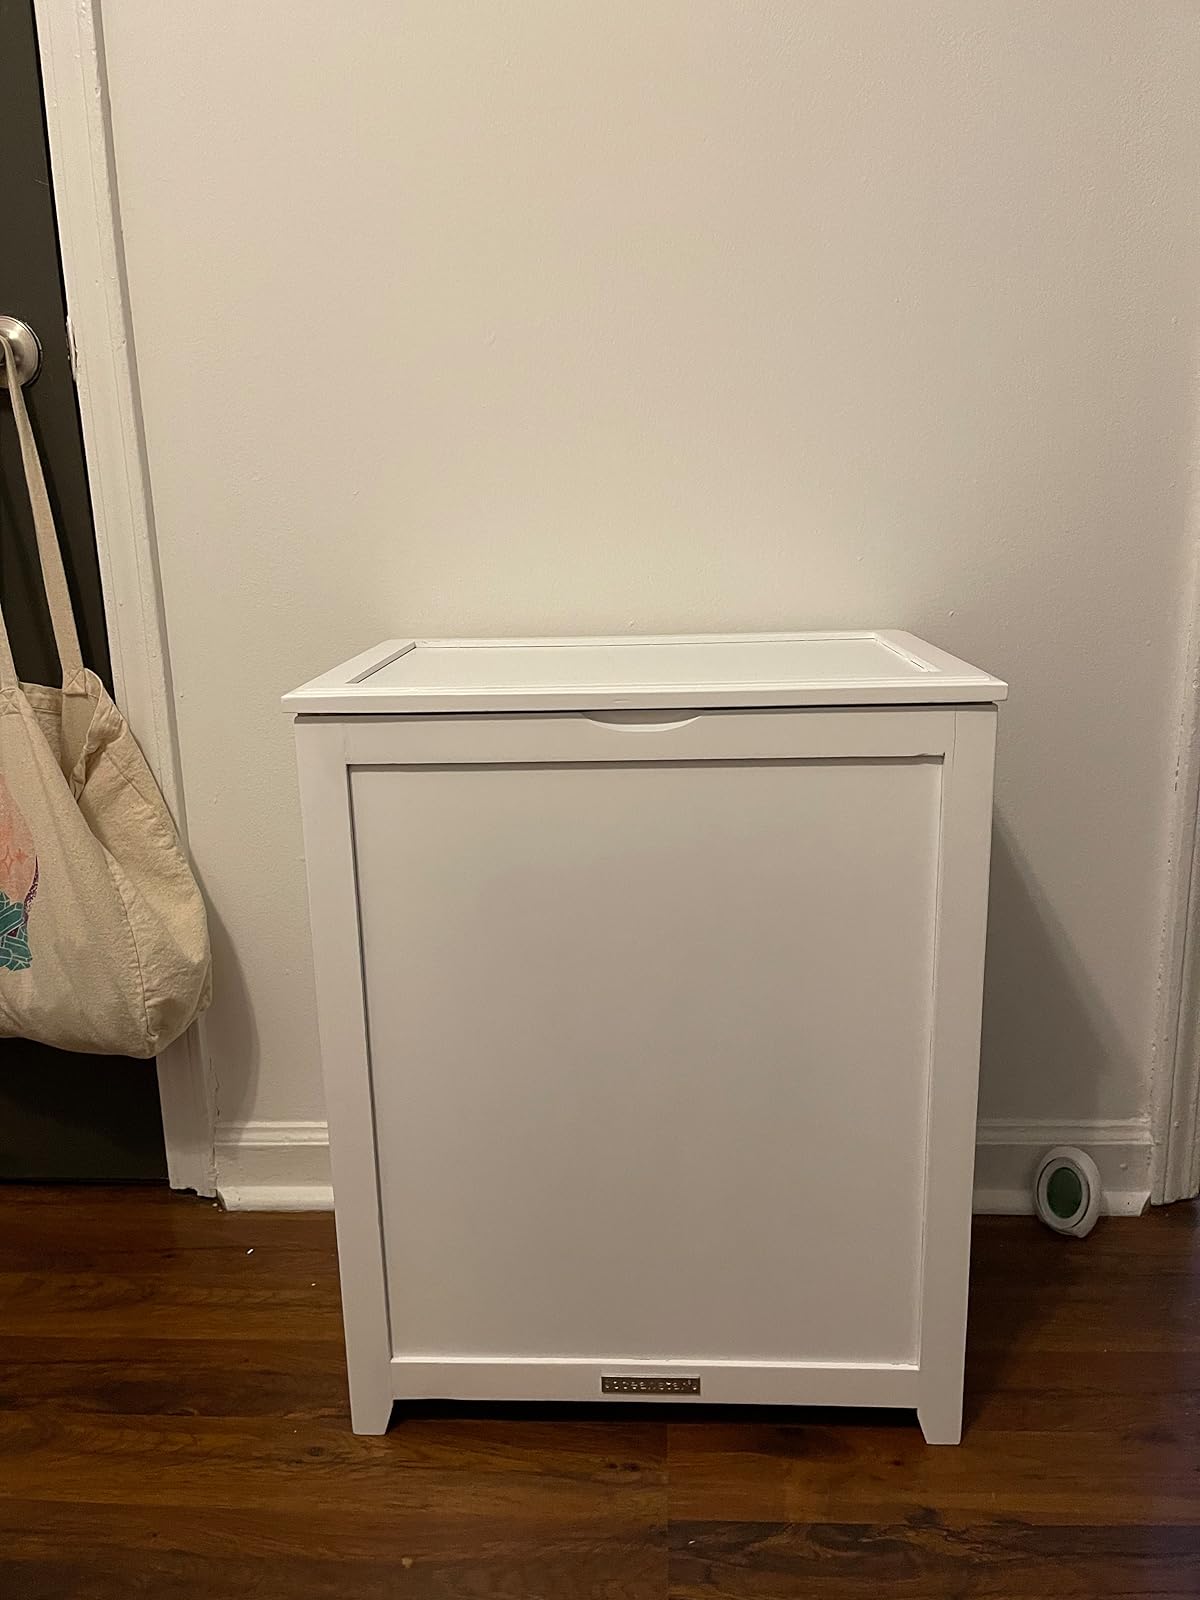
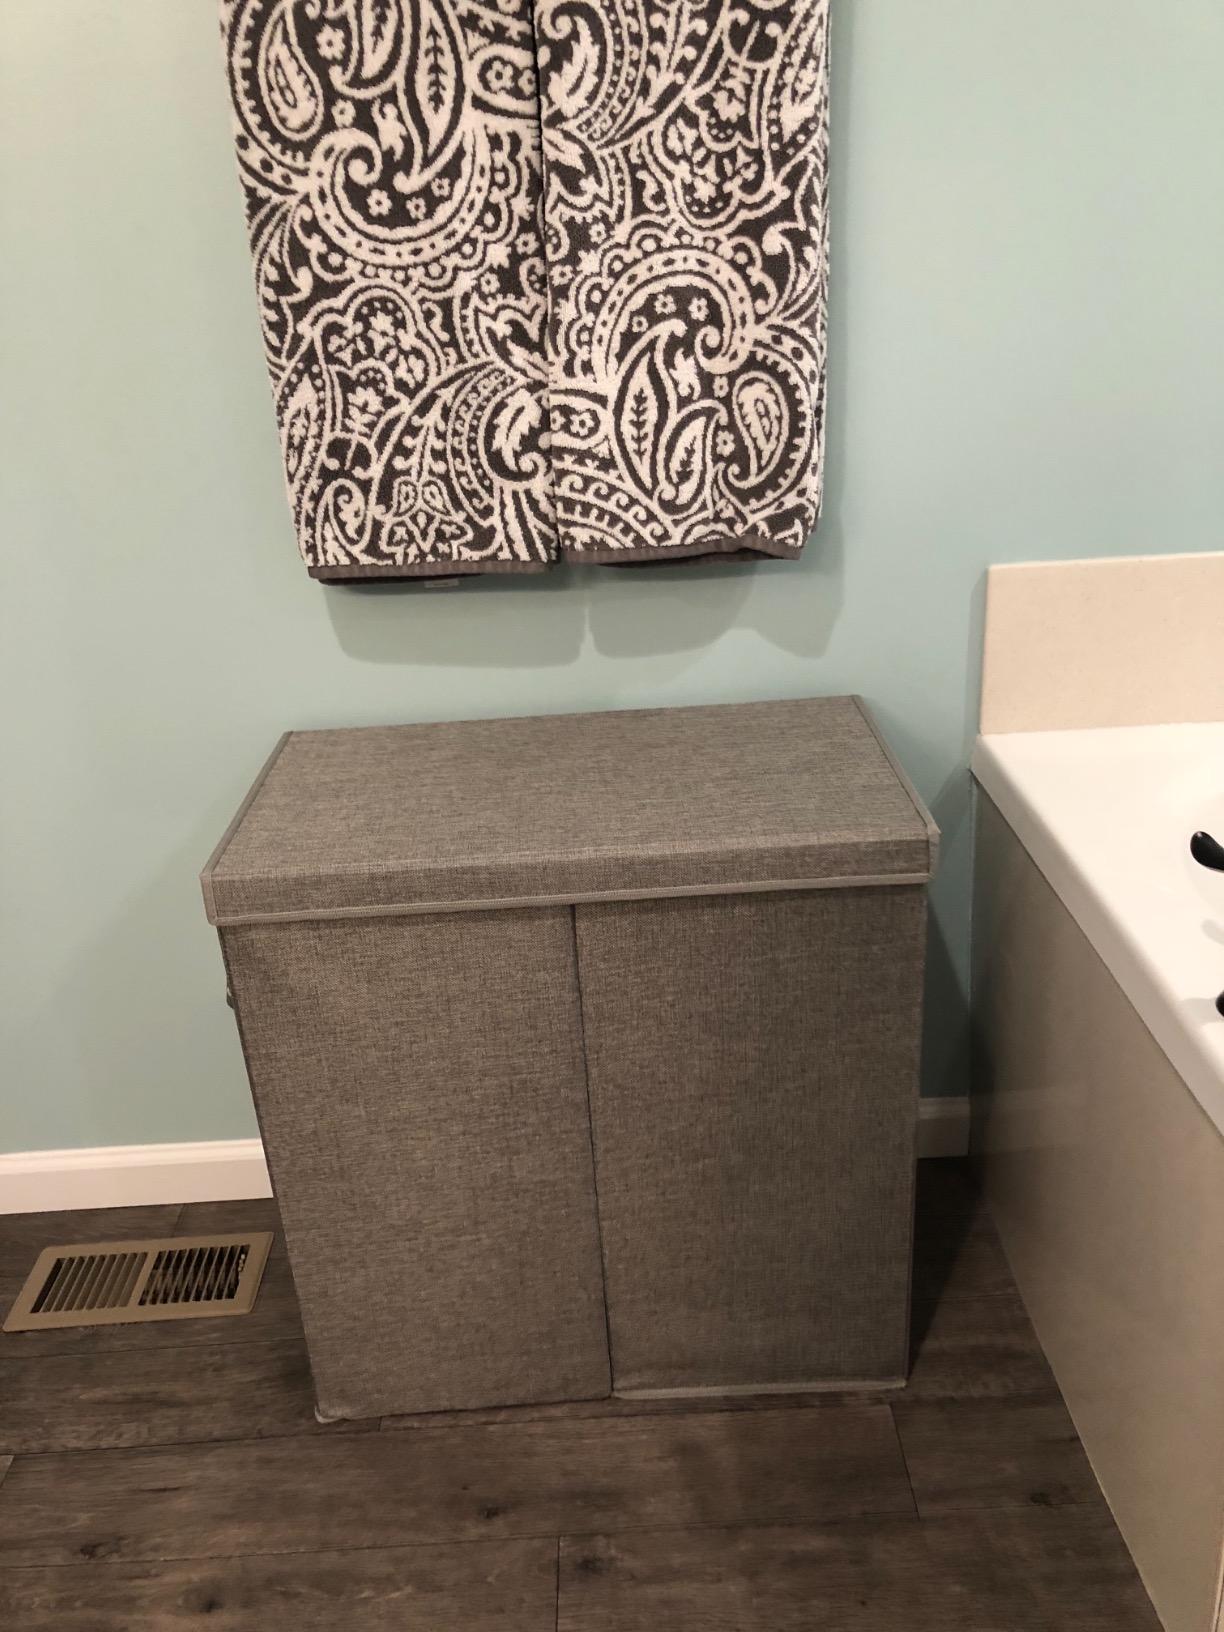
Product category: items_hamper
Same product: no